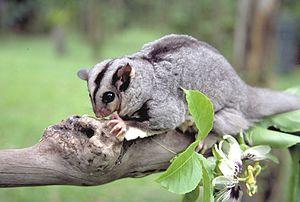
Petaurus gracilis est une espèce d'opossum en grand danger de disparition. Il ressemble beaucoup au Phalanger de Norfolk ou à Petaurus australis.
En biologie et en écologie, l'extinction est la disparition totale d'une espèce ou d'un groupe de taxons, réduisant ainsi la biodiversité.